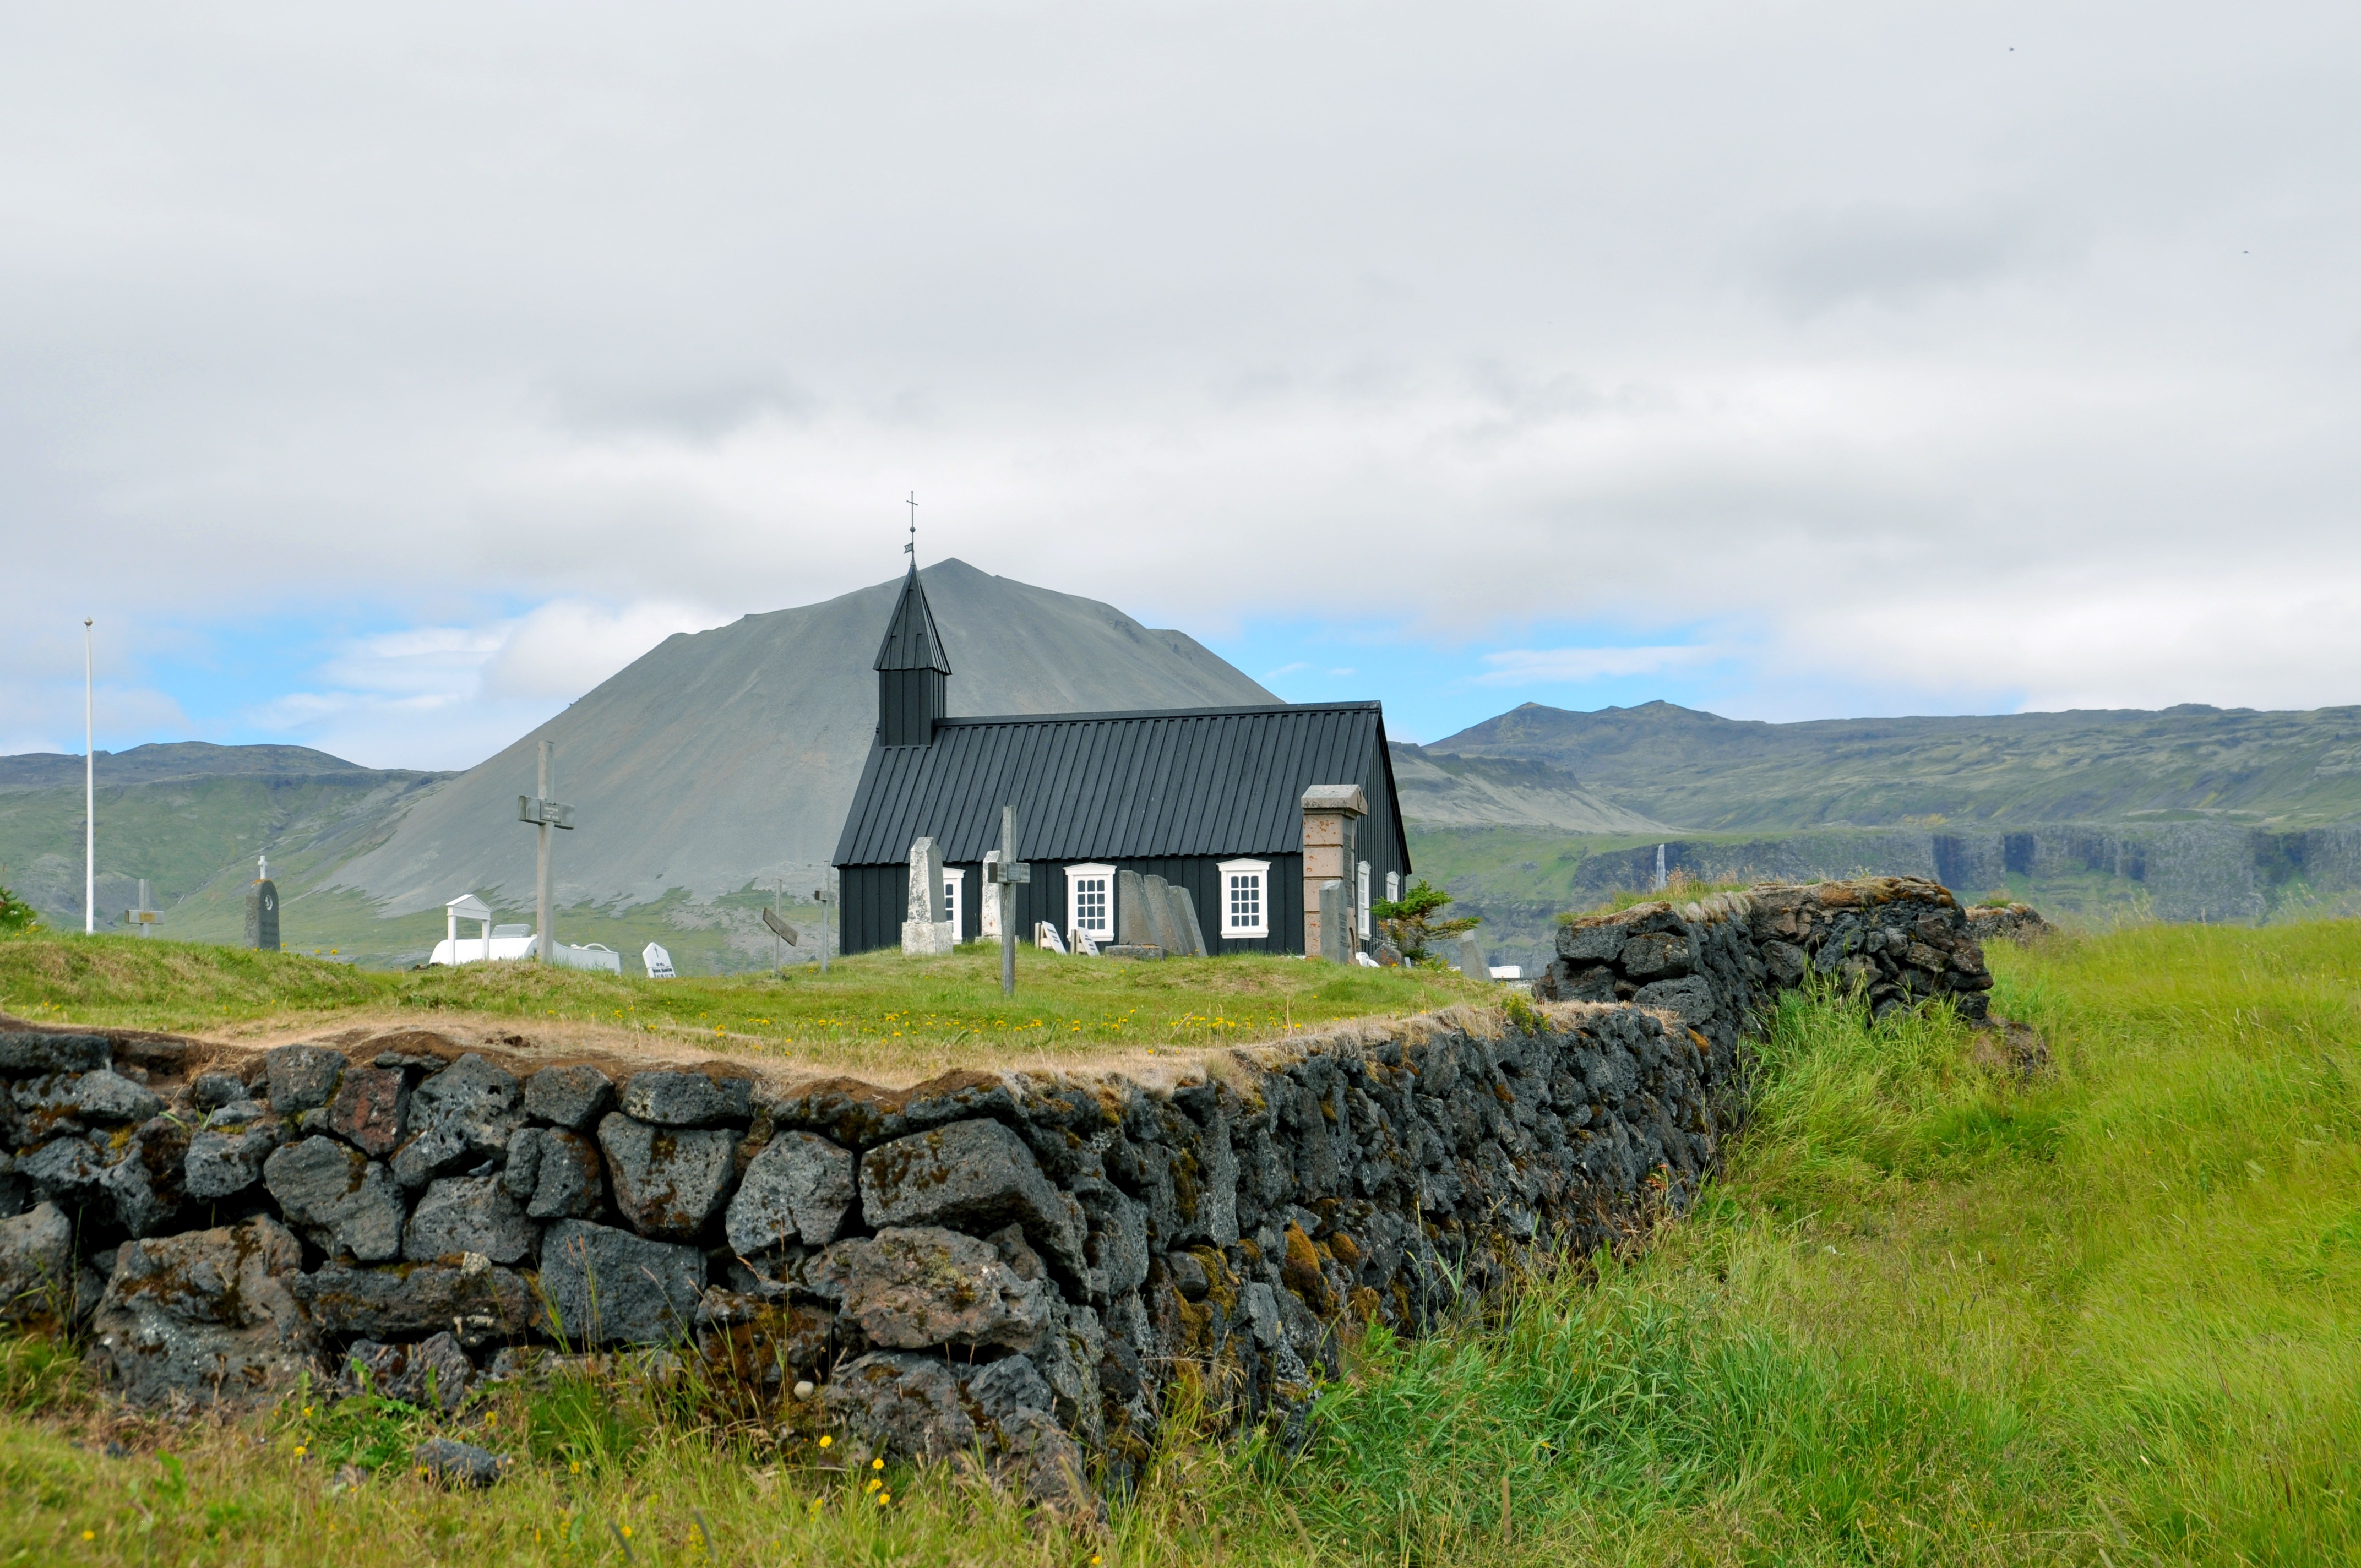
landscape, mountain, farm, hill, building, barn, mountain range, hut, village, church, chapel, iceland, highland, plateau, rural area, house of worship, mountainous landforms, budakirkja, sn fellsj kull